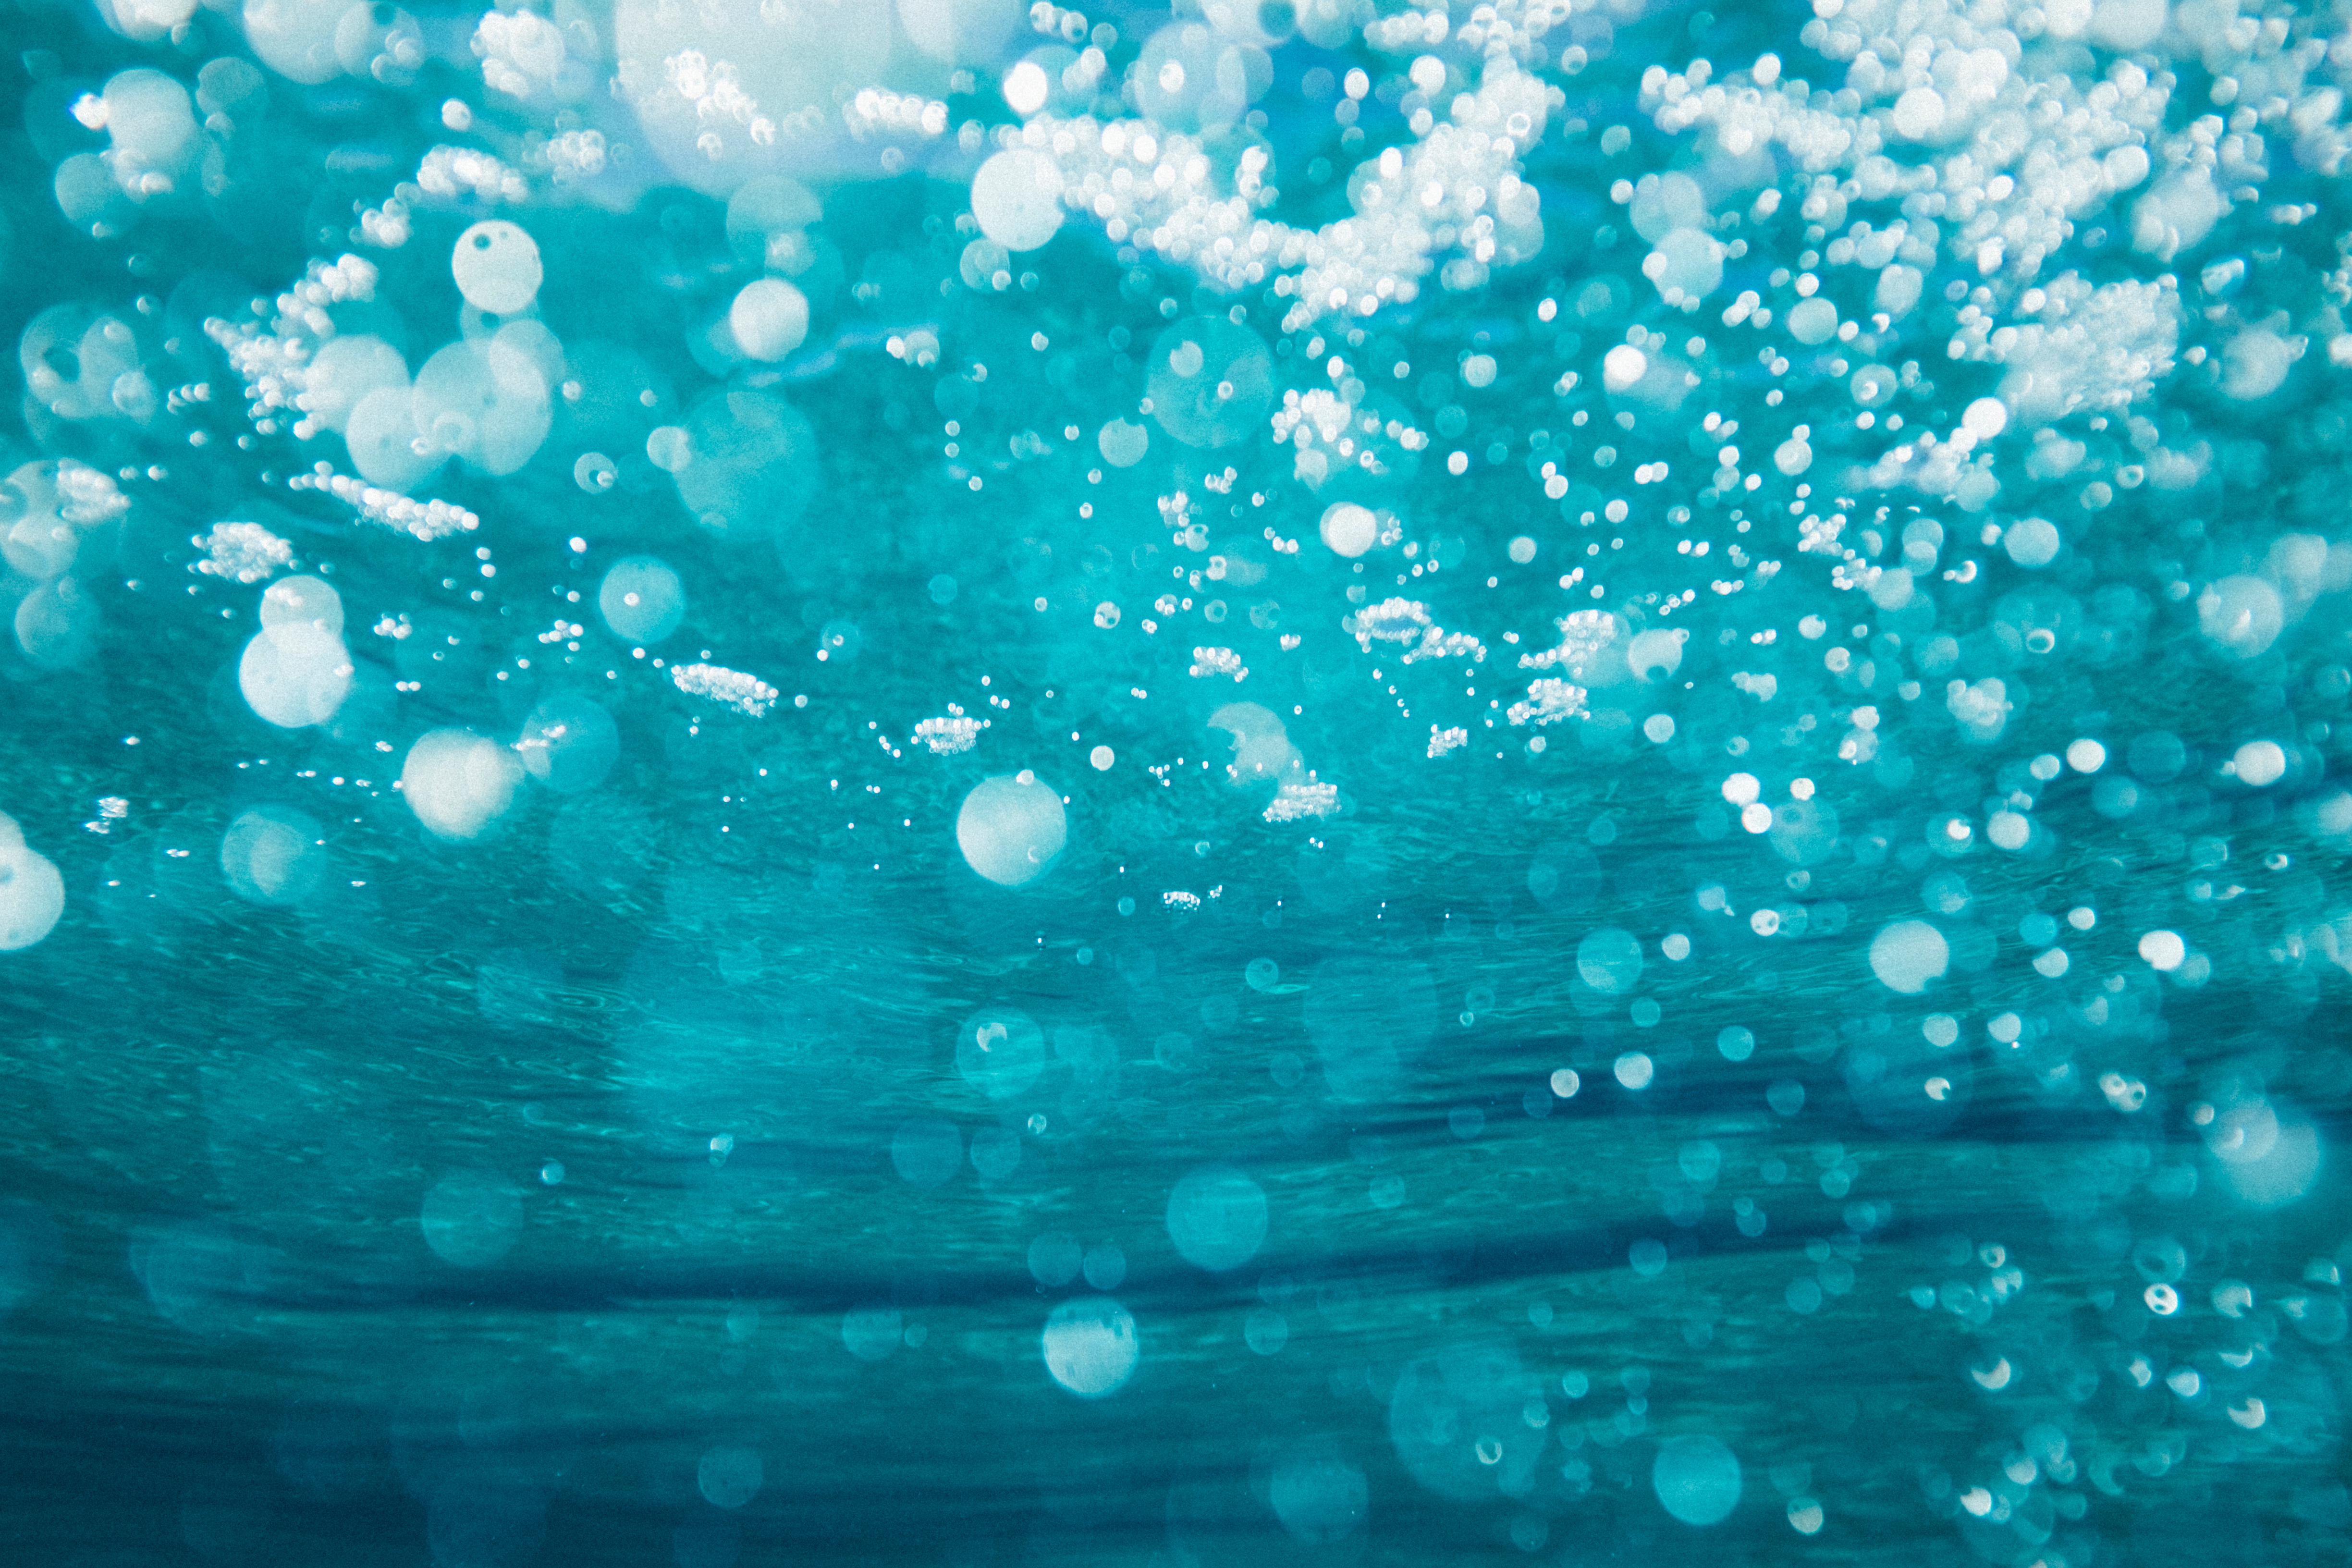
water, sunlight, wave, underwater, blue, bubble, aqua